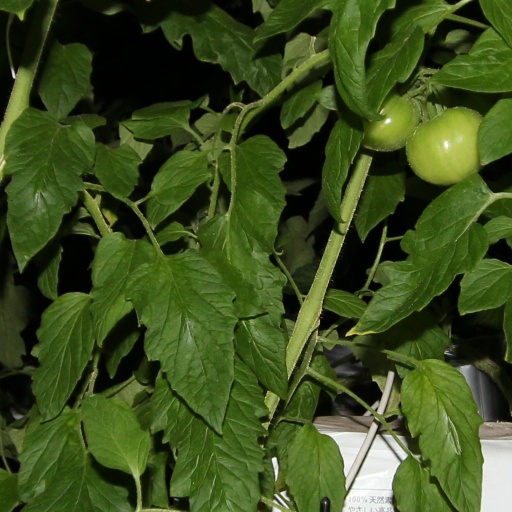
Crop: tomato